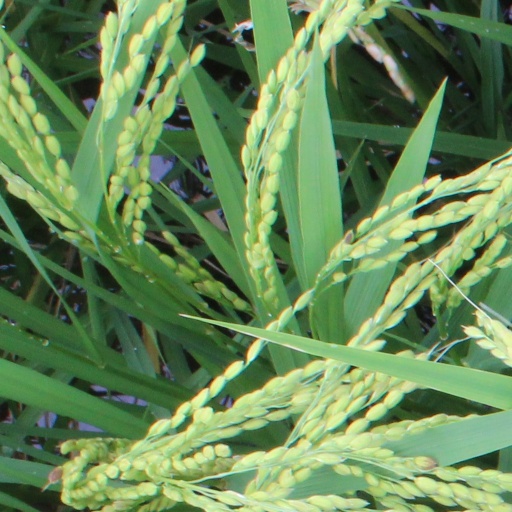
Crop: rice